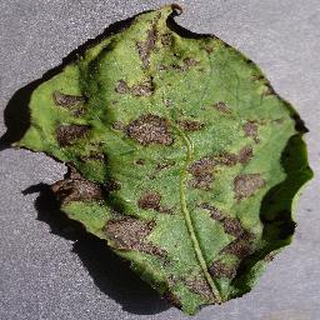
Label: potato_early_blight